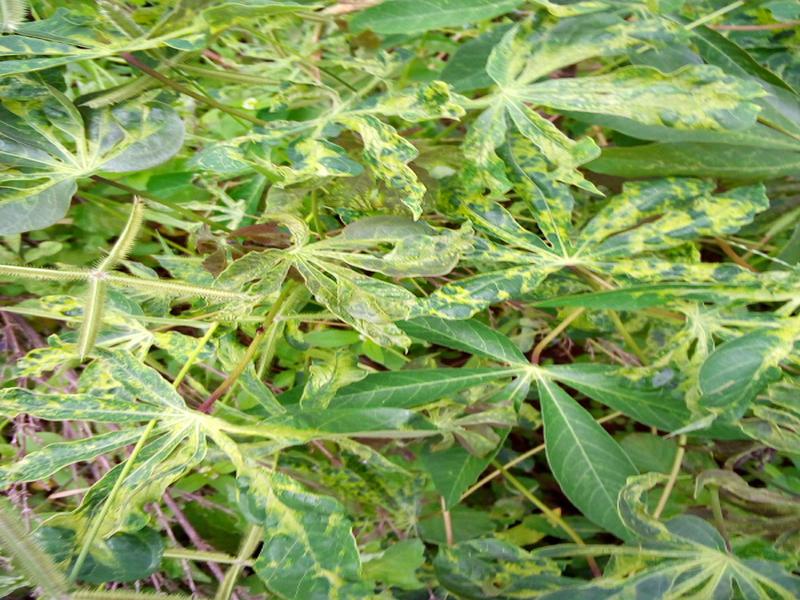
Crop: cassava
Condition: mosaic_disease